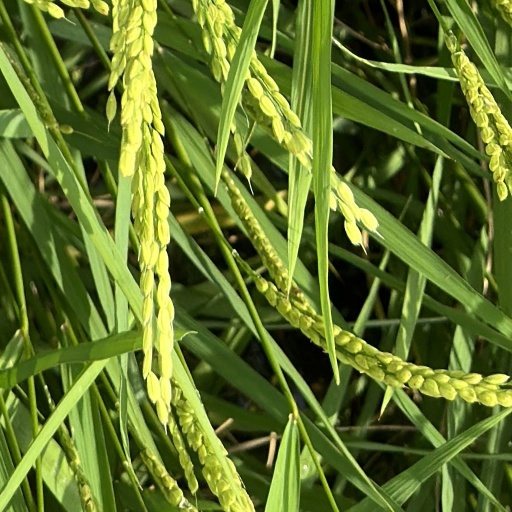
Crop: rice